Zivanna Letisha Siregar

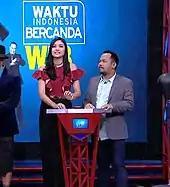
Zivanna With Comedian On NET.TV.

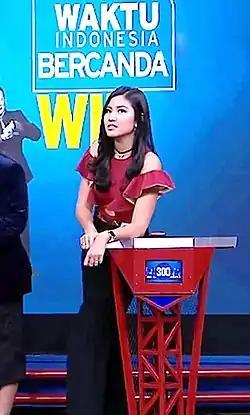
Zivanna on , NET.TV in 20 February 2017.

At the age of 19, Zivanna started her world of pageantry by joining the 13th edition of Puteri Indonesia beauty pageant. She represented Jakarta SCR 6 in the Puteri Indonesia 2008 pageant, and was crowned on 15 August 2008 succeeding her predecessor, Putri Raemawasti of East Java, in the Jakarta Convention Center.